Killing of Ezell Ford

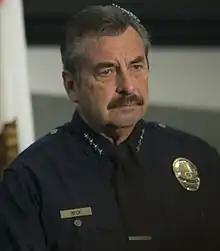
LAPD chief Charlie Beck in January 2014

Beck concluded in a report that Wampler and Villegas had been justified in their actions. His investigation found that Wampler had grounds to reasonably suspect that Ford had been in possession of drugs.